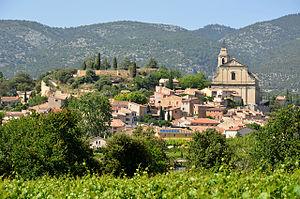
Le ventoux est un vin d'appellation d'origine contrôlée du vignoble de la vallée du Rhône en France. Anciennement appelé côtes-du-ventoux, il a été renommé par le décret n°2009-1243 du 14 octobre 2009. Son vignoble est disposé en arc de cercle autour du mont Ventoux surnommé le Géant de Provence. Des récentes découvertes archéologiques ont mis en évidence que l'implantation des vignes sur ce terroir était l'une des plus anciennes de France.